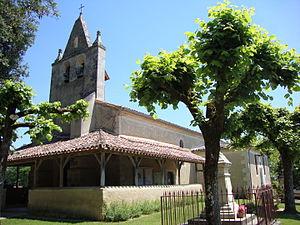
Lussan (Gers, Fr) église
Églises possédant un clocher-mur, ou clocher à peigne, clocher-arcade ou campenard.
Lussan est une commune française située dans le département du Gers en région Occitanie.
L'emban est, en Gascogne, un abri sous lequel se tiennent les réunions des communautés paroissiales puis les assemblées municipales. Il est constitué d'un toit de tuiles supporté par des poteaux de bois et accoté à l'église. C'est aussi une galerie ouverte sous le premier étage en surplomb des maisons entourant une place où les artisans tiennent boutique ou un hangar où est rangé le matériel agricole voire le corbillard.